Point Battery

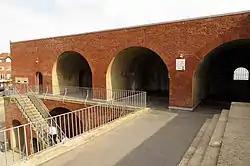
The Flanking Battery, as seen from the Round Tower

Point Battery (which is also known by its earlier name, Eighteen Gun Battery) is a former gun emplacement on Portsmouth Point in Hampshire. Part of the fortifications of Portsmouth, it was built alongside an earlier defensive structure (the 15th-century Round Tower) to help defend Portsmouth Harbour in the event of an attack. Fort Blockhouse on the other side of the harbour entrance was rebuilt at around the same time as part of the same scheme. In the mid-19th century the battery was enlarged and Point Barracks were built alongside, to house the artillery troops responsible for manning the defences.